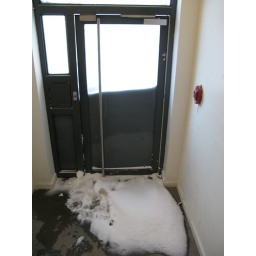
thats the door to our studio building and thats a four foot snowdrift in front of it.